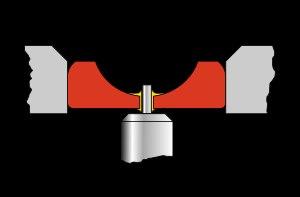
Les pierres d'horlogerie sont notamment utilisées pour la fabrication des paliers, qui supportent les pivots des axes du rouage en acier. Elles se présentent alors sous forme d'un disque percé ou de disque plat appliqué contre un disque percé. Elles servent également de palettes à l'ancre, d'ellipse fixée sur le balancier qui reçoit l'impulsion, ou encore beaucoup plus rarement de cylindre de friction dans certaines montres à cylindre. En langage horloger commun on les appelle « rubis ».